Renaissance in Scotland

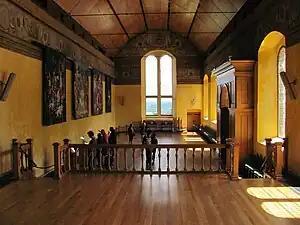
The interior of the Chapel Royal, Stirling Castle, a major focus for liturgical music

The captivity of James I in England from 1406 to 1423, where he earned a reputation as a poet and composer, may have led him to take English and continental styles and musicians back to the Scottish court on his release. In the late fifteenth century a series of Scottish musicians trained in the Netherlands, then the centre of musical production in Western Europe, before returning home. They included John Broune, Thomas Inglis and John Fety, the last of whom became master of the song school in Aberdeen and then Edinburgh, introducing the new five-fingered organ playing technique. In 1501, James IV refounded the Chapel Royal within Stirling Castle, with a new and enlarged choir and it became the focus of Scottish liturgical music. Burgundian and English influences were probably reinforced when Henry VII's daughter Margaret Tudor married James IV in 1503. The outstanding Scottish composer of the first half of the sixteenth century was Robert Carver (c. 1488–1558), a canon of Scone Abbey. Five masses and two votive antiphons have survived in his choirbook. One of the masses provides the only example of the use of the continental fashion of the "cantus firmus" to have survived in Britain. The antiphon "Oh Bone Jesu" was scored for 19 voices, perhaps to commemorate the 19th year of the reign of James V. His complex polyphonic music could only have been performed by a large and highly trained choir such as the one employed in the Chapel Royal. James V was also a patron to figures including David Peebles (c. 1510–79?), whose best known work "Si quis diligit me" (text from John 14:23), is a motet for four voices. These were probably only two of many accomplished composers of their times, their work surviving largely in fragments.